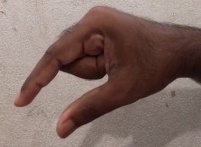
ASL sign: Q